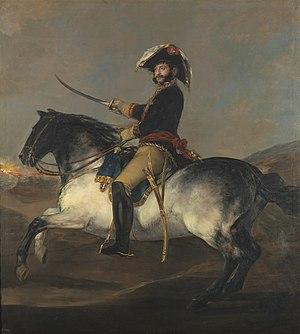
Francisco José de Goya y Lucientes, dit Francisco de Goya, né le 30 mars 1746 à Fuendetodos, près de Saragosse, et mort le 16 avril 1828 à Bordeaux, en France, est un peintre et graveur espagnol. Son œuvre inclut des peintures de chevalet, des peintures murales, des gravures et des dessins. Il introduisit plusieurs ruptures stylistiques qui initièrent le romantisme et annoncèrent le début de la peinture contemporaine. L’art goyesque est considéré comme précurseur des avant-gardes picturales du XXᵉ siècle.